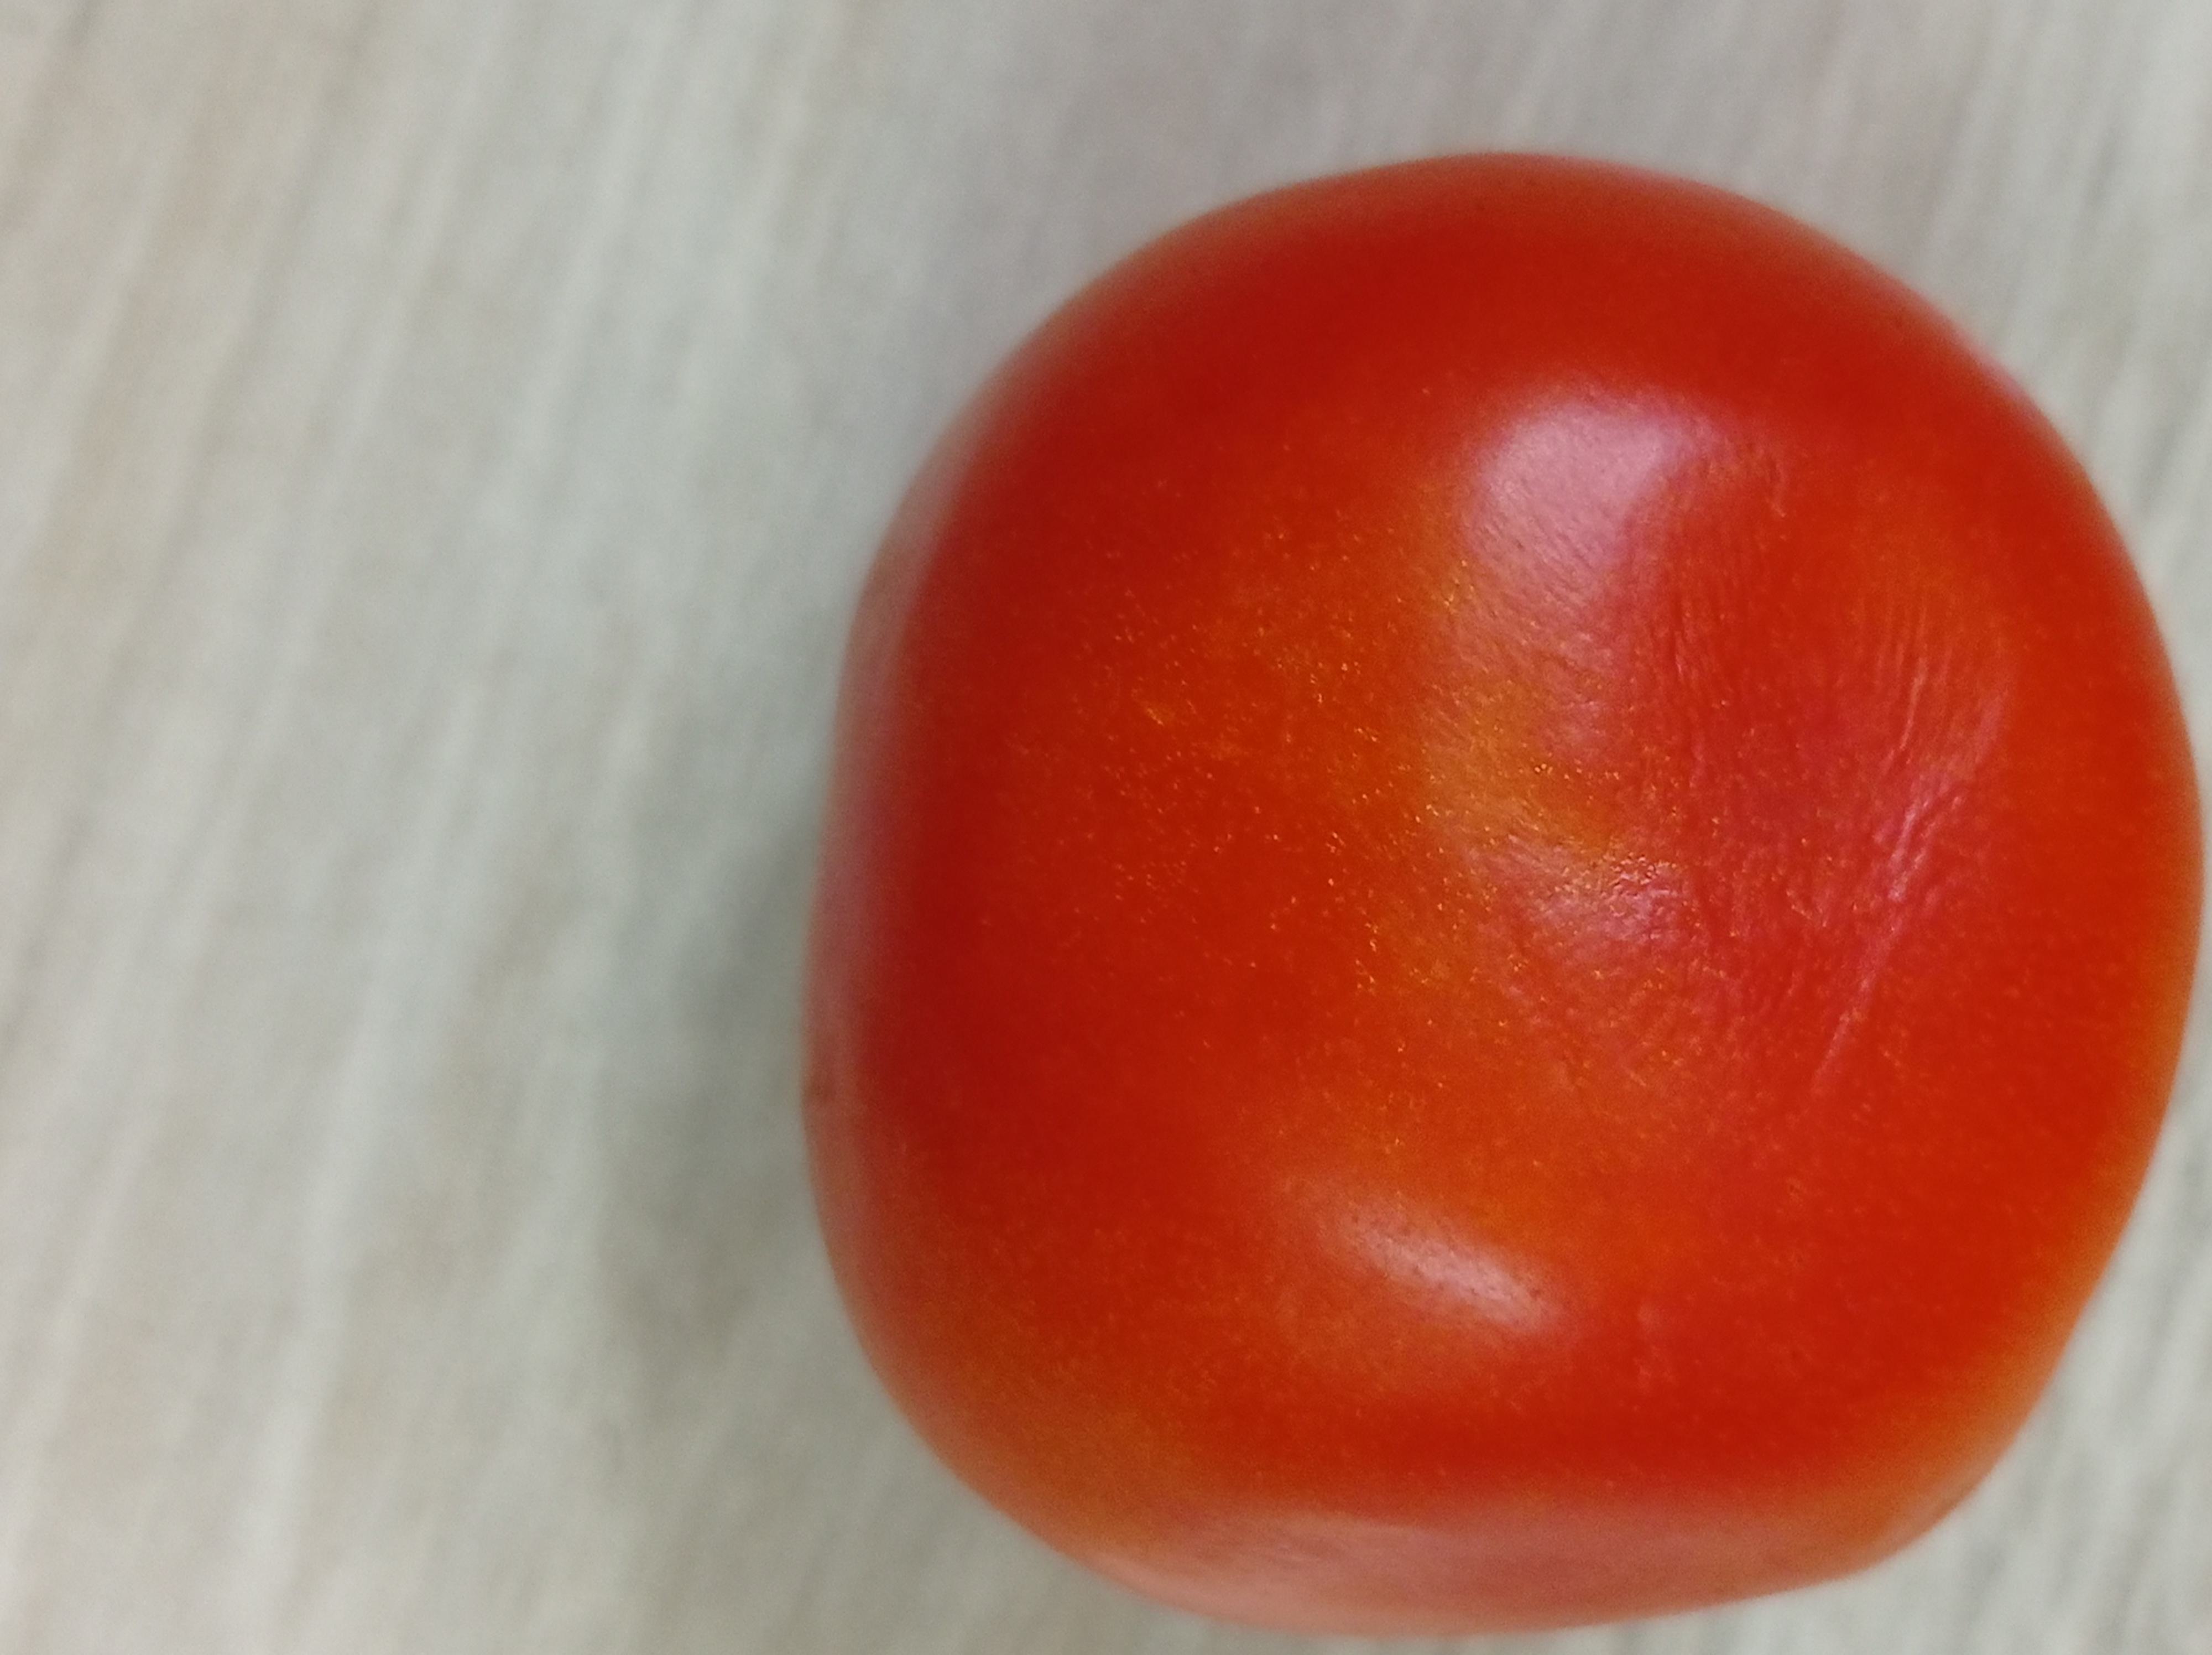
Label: Fresh